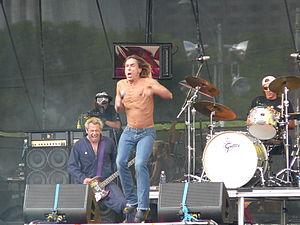
Le punk rock est un genre musical dérivé du rock, apparu au milieu des années 1970 et associé au mouvement punk de cette même époque. Précédé par une variété de musique protopunk des années 1960 et du début des années 1970, le punk rock se développe surtout entre 1974 et 1976 aux États-Unis, au Royaume-Uni et en Australie. Des groupes comme les Ramones, les Sex Pistols, et The Saints sont reconnus comme les pionniers d'un nouveau mouvement musical.